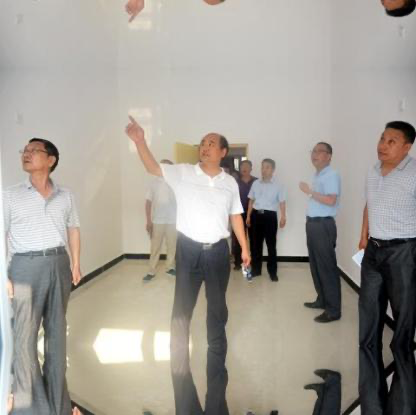
Objects in the image:
label: head
label: head
label: head
label: head
label: head
label: head
label: head
label: head